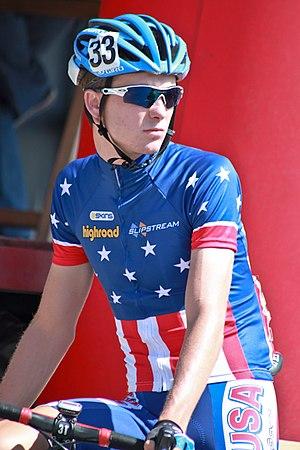
Robbie Squire, né le 1ᵉʳ avril 1990 à Salt Lake City, est un coureur cycliste américain, membre de l'équipe Holowesko-Citadel-Hincapie Sportswear.